Dakazo

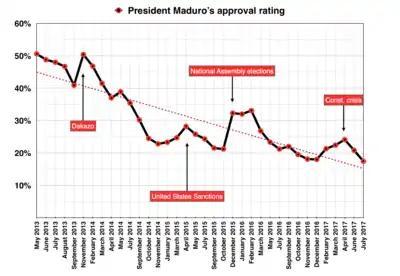
Approval rating of President Nicolás Maduro increased nearly 10 percentage points from September to November 2013.Sources: <a href="http%3A//www.lapatilla.com/site/2014/12/01/para-el-857-de-los-venezolanos-la-situacion-del-pais-es-mala-encuesta-datanalisis/">Datanálisis

Weeks before municipal elections and a month before Christmas, President Nicolás Maduro, who faced a possible presidential referendum if his party did not win in the elections and had lost popularity among Venezuelans in the preceding months, forced Daka to sell its products at severely lowered prices on 8 November 2013. In a speech, President Maduro criticized capitalism and claimed that Daka had raised prices on goods over 1000%. Troops were ordered to take control of the five Daka retail stores in Venezuela and enforce lowered prices, though at some stores, pro-government groups called colectivos arrived before authorities and forced Daka employees to sell goods at lower prices as well.